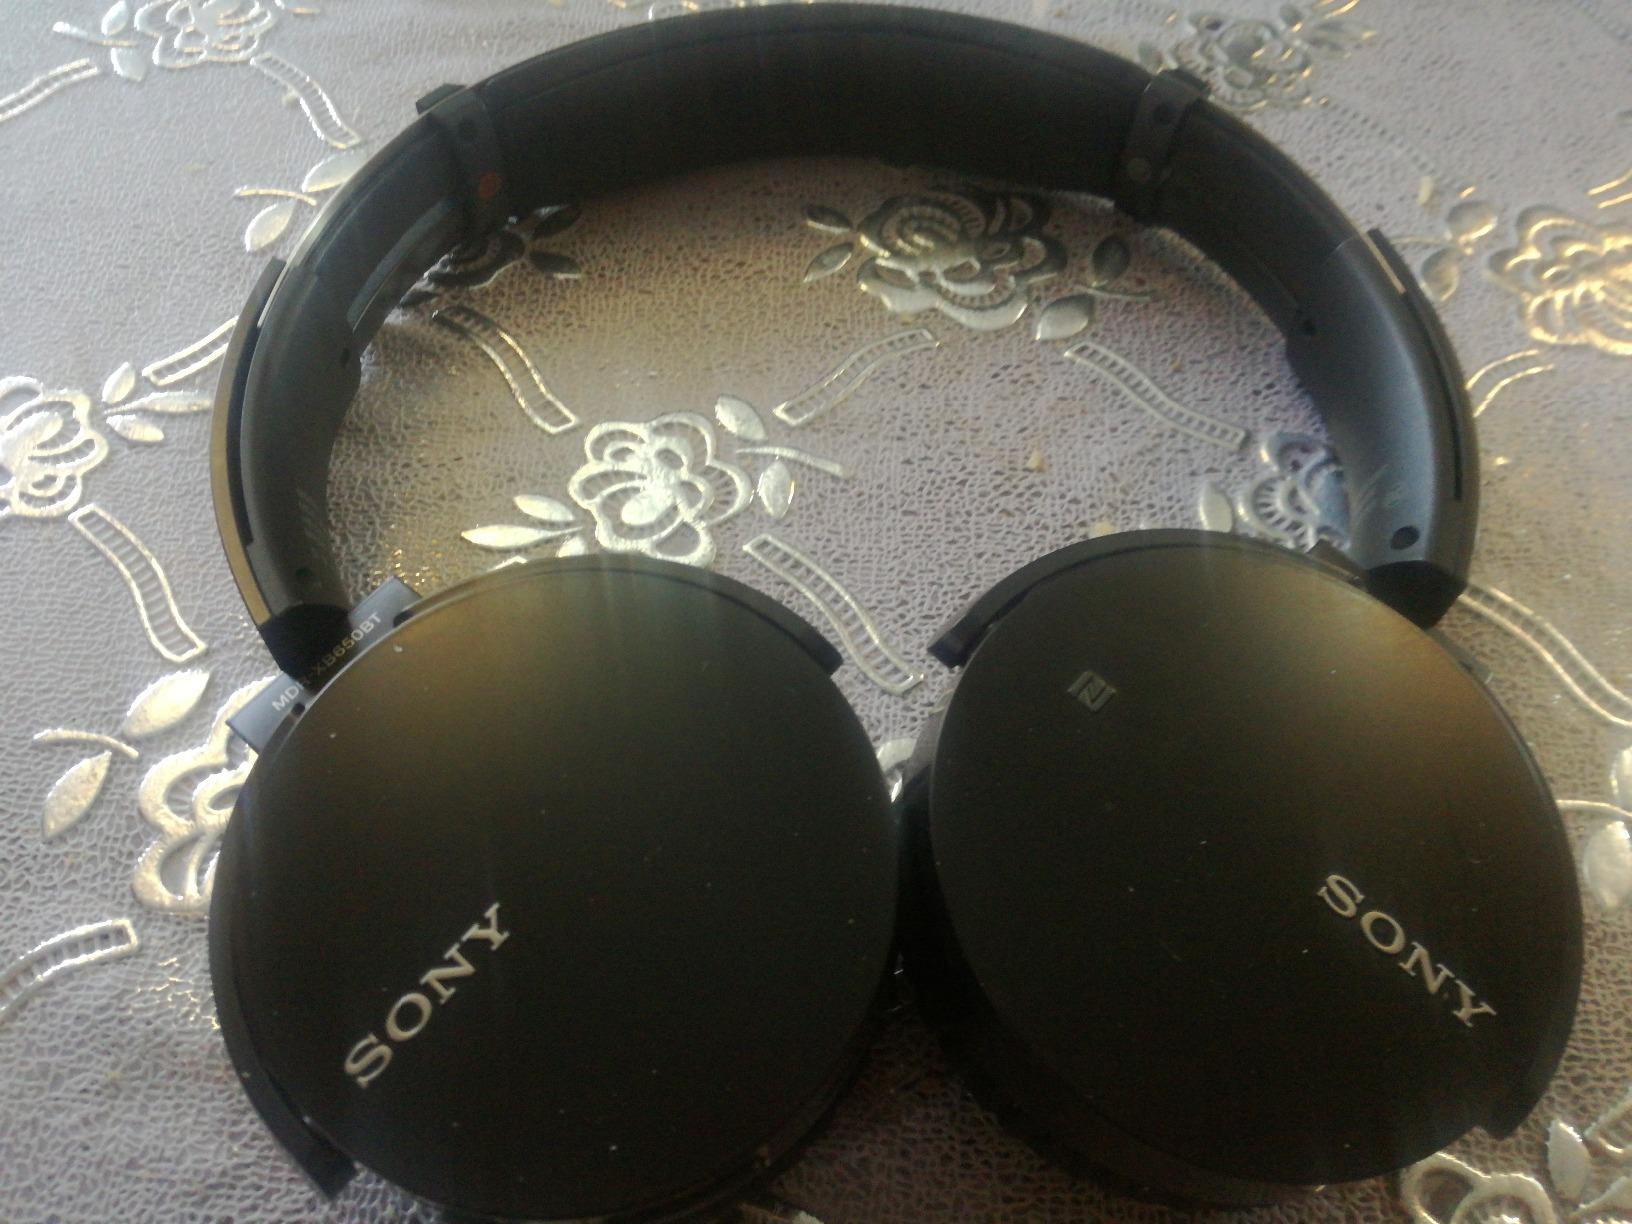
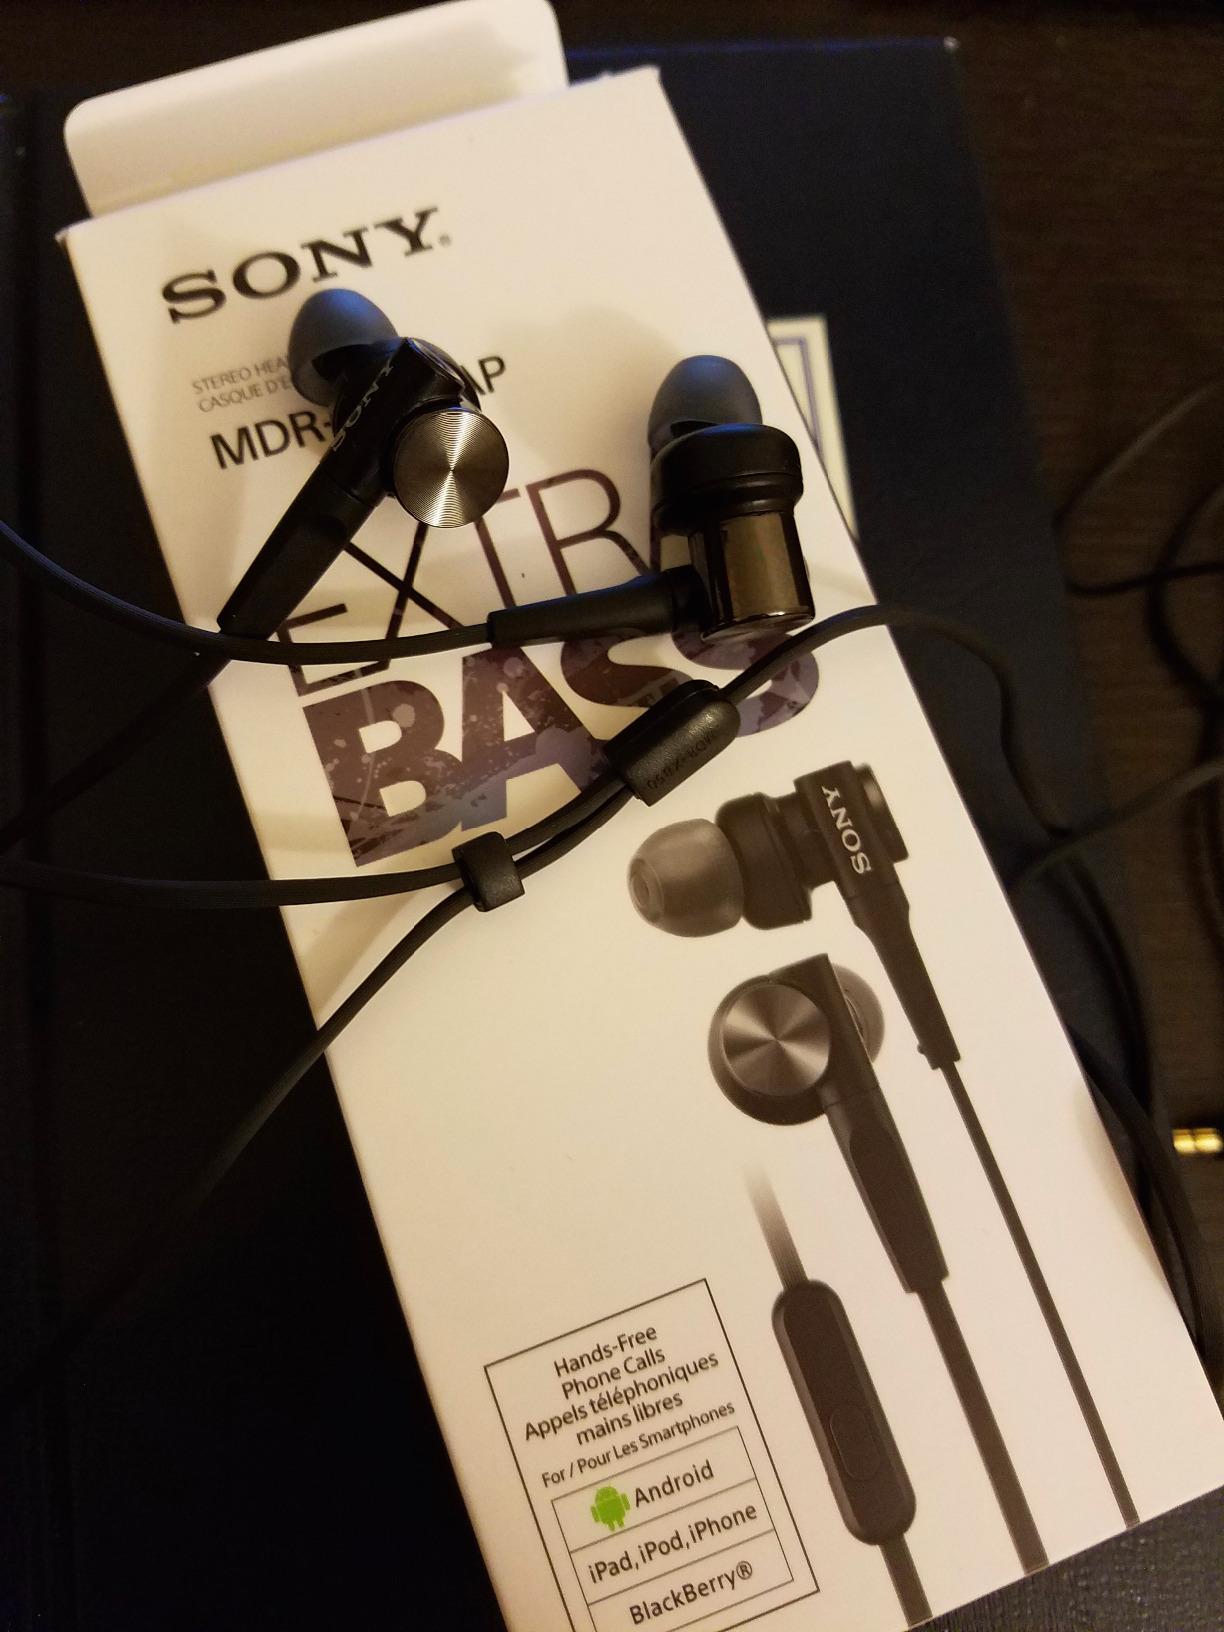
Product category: headphones
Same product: no